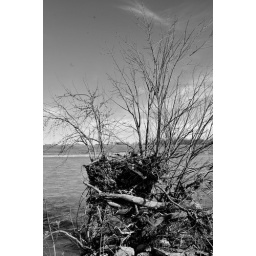
The river left debris 5 feet above the current water line.